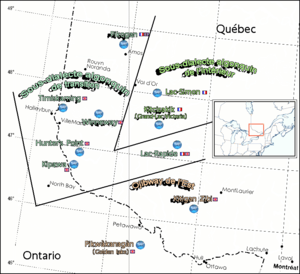
Dialectes et sous-dialectes dans les 10 réserves ou établissements algonquins D'une part, du point de vue dialectal, on vient de voir que l'algonquin se divise en deux groupes, soit le groupe algonquin tel quel et le dialecte de Maniwaki et de Golden Lake à ranger plutôt du côté de l'ojibwé de l'Est. Les vrais dialectes de l'algonquin se répartissent en deux sous-groupes
L’algonquin est un dialecte de l'ojibwé dans la branche centrale de la famille des langues algonquiennes. Il est parlé par le peuple algonquin du Québec et de l'Ontario. L'algonquin est aussi un dialecte couramment appelé Anishinaabemowin mais qui en fait se réfère à la langue ojibwée.